AN/VRC-12

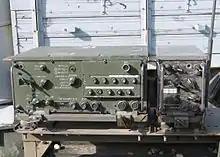
AN/VRC-12 consisting of RT-246 receiver-transmitter and R-442 receiver, at Yad La-Shiryon Museum, Israel

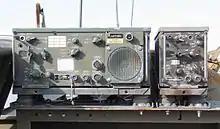
AN/VRC-47 consisting of RT-524 receiver-transmitter and R-442 receiver at Yad La-Shiryon Museum

The AN/VRC-12 is the lowest-numbered element of a family of vehicular VHF-FM synthesized vehicular radio communications systems developed by Avco Corporation and introduced around 1963 and used extensively by the U.S. military during the Vietnam War and for many years after. It replaced the earlier AN/GRC-3 through 8 series and was, in turn, replaced by the Single Channel Ground and Airborne Radio System (SINCGARS) in the early 1990s. The sets were manufactured by its original developer, Avco based in Cincinnati, Ohio (originally by its Electronic & Ordnance Div., Evendale, Ohio), and Magnavox, Ft. Wayne, Indiana (with LTV Electrosystems, Inc. and Memcor, Inc., supplying certain components, such as receivers and transmitters.) Texas Instruments was one of the principal bidders that proposed improved, ultra-reliable (failure-free) variant of VRC-12 in the late 1960s, but failed to win the competition. RCA bid for ultra-reliable variant in the early 1970s was also unsuccessful.